Samuel Beckett

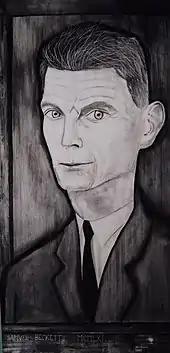
Portrait of Samuel Beckett by Reginald Gray, painted in Paris, 1961 (from the collection of Ken White, Dublin)

Beckett studied French, Italian, and English at Trinity College Dublin from 1923 to 1927 (one of his tutors – not a teaching role in TCD – was the Berkeley scholar A. A. Luce, who introduced him to the work of Henri Bergson). He was elected a Scholar in Modern Languages in 1926. Beckett graduated with a BA and, after teaching briefly at Campbell College in Belfast, took up the post of "lecteur d'anglais" at the École Normale Supérieure in Paris from November 1928 to 1930. While there, he was introduced to Irish author James Joyce by Thomas MacGreevy, a poet and close confidant of Beckett who also worked there. This meeting had a profound effect on the young man. Beckett assisted Joyce in various ways, one of which was research towards the book that became "Finnegans Wake".